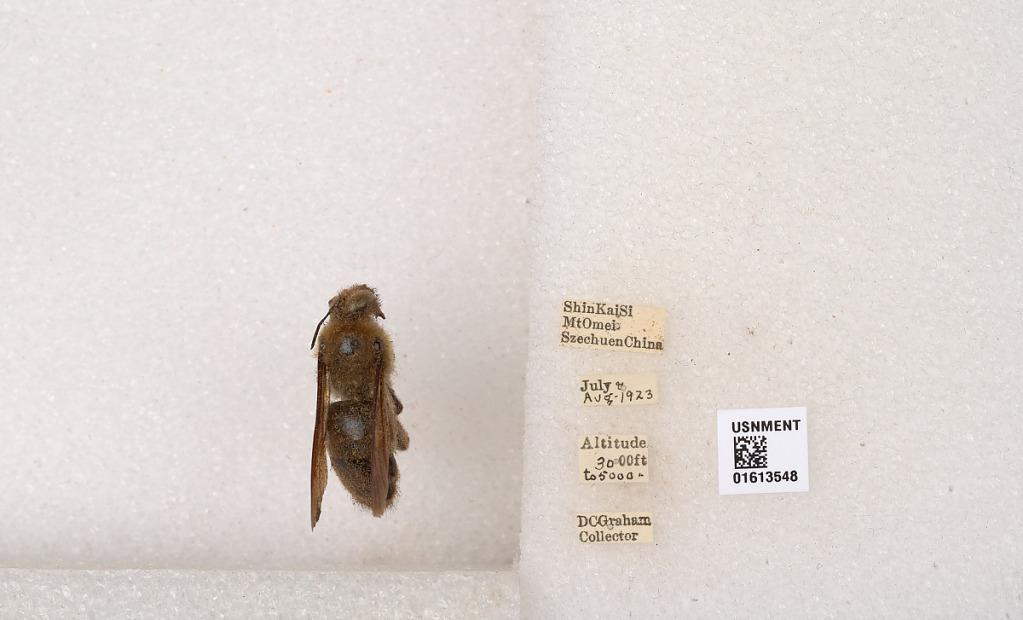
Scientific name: Xylocopa (Biluna) tranquebarorum tranquebarorum (Swederus)
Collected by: D. Graham
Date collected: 1923-7-1
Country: China
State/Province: Sichuan
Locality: ShinKaiSi, Mt. Omei